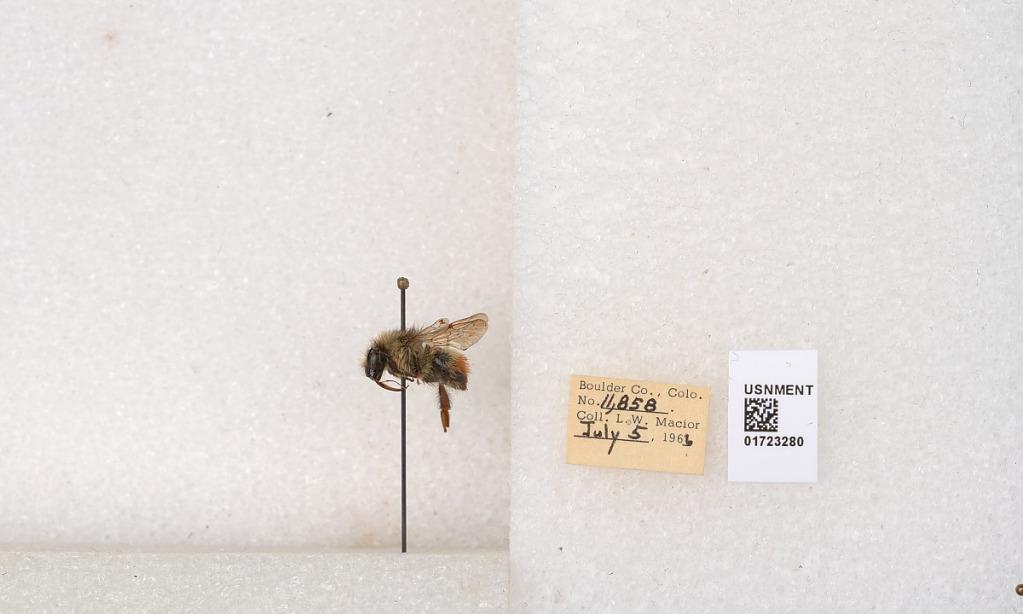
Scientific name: Bombus flavifrons Cresson
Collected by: L. Macior
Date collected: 1966-7-5
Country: United States
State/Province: Colorado
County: Boulder
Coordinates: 40.0925, -105.358